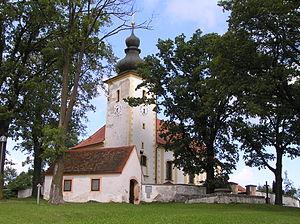
Chroboly est une commune du district de Prachatice, dans la région de Bohême-du-Sud, en République tchèque. Sa population s'élevait à 538 habitants en 2018.